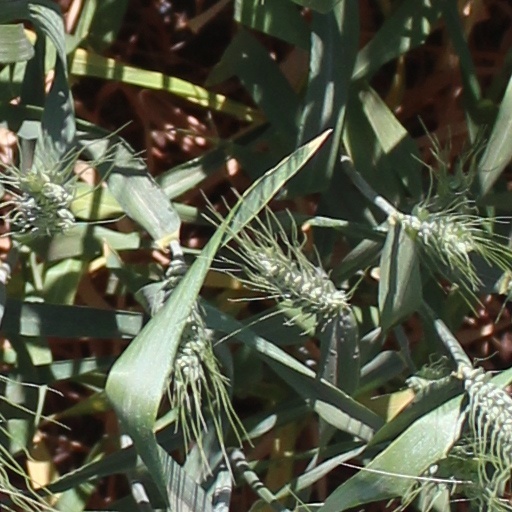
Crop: wheat